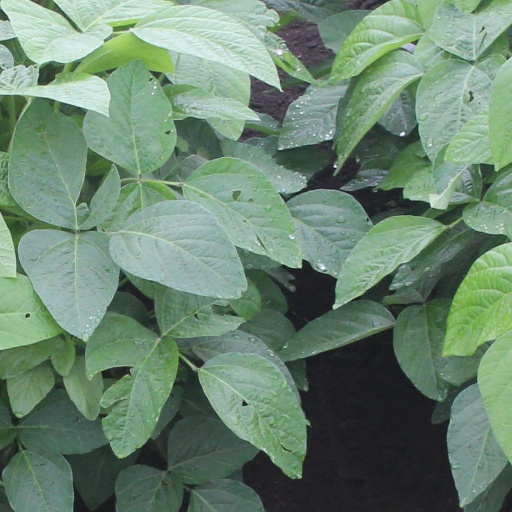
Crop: soybean